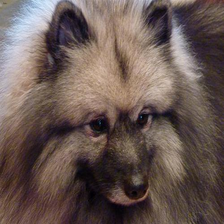
Species: dog
Breed: keeshond